Hungarian irredentism

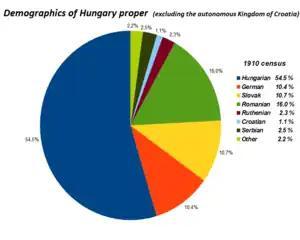
In the Kingdom of Hungary, the 1910 census was based on mother tongue. According to the census, 54.4% of the inhabitants of Hungary were recorded to speak Hungarian as their native language. This number included the Jewish ethnic group (around 5% of the population according to a separate census on religion and about 23% of Budapest's citizenry) who were overwhelmingly Hungarian-speaking (the Jews tending to declare German as mother tongue due to the immigration of Jews of Yiddish/German mother tongue).

Trianon thus defined Hungary's new borders in a way that made ethnic Hungarians the overwhelmingly absolute majority in the country. Almost 3 million ethnic Hungarians remained outside the borders of post-Trianon Hungary. A considerable number of non-Hungarian nationalities remained within the new borders of Hungary, the largest of which were Germans (Schwabs) with 550,062 people (6.9%). Also, the number of Hungarian Jews remained within the new borders was 473,310 (5.9% of the total population), compared with 911,227 (5.0%), in 1910.